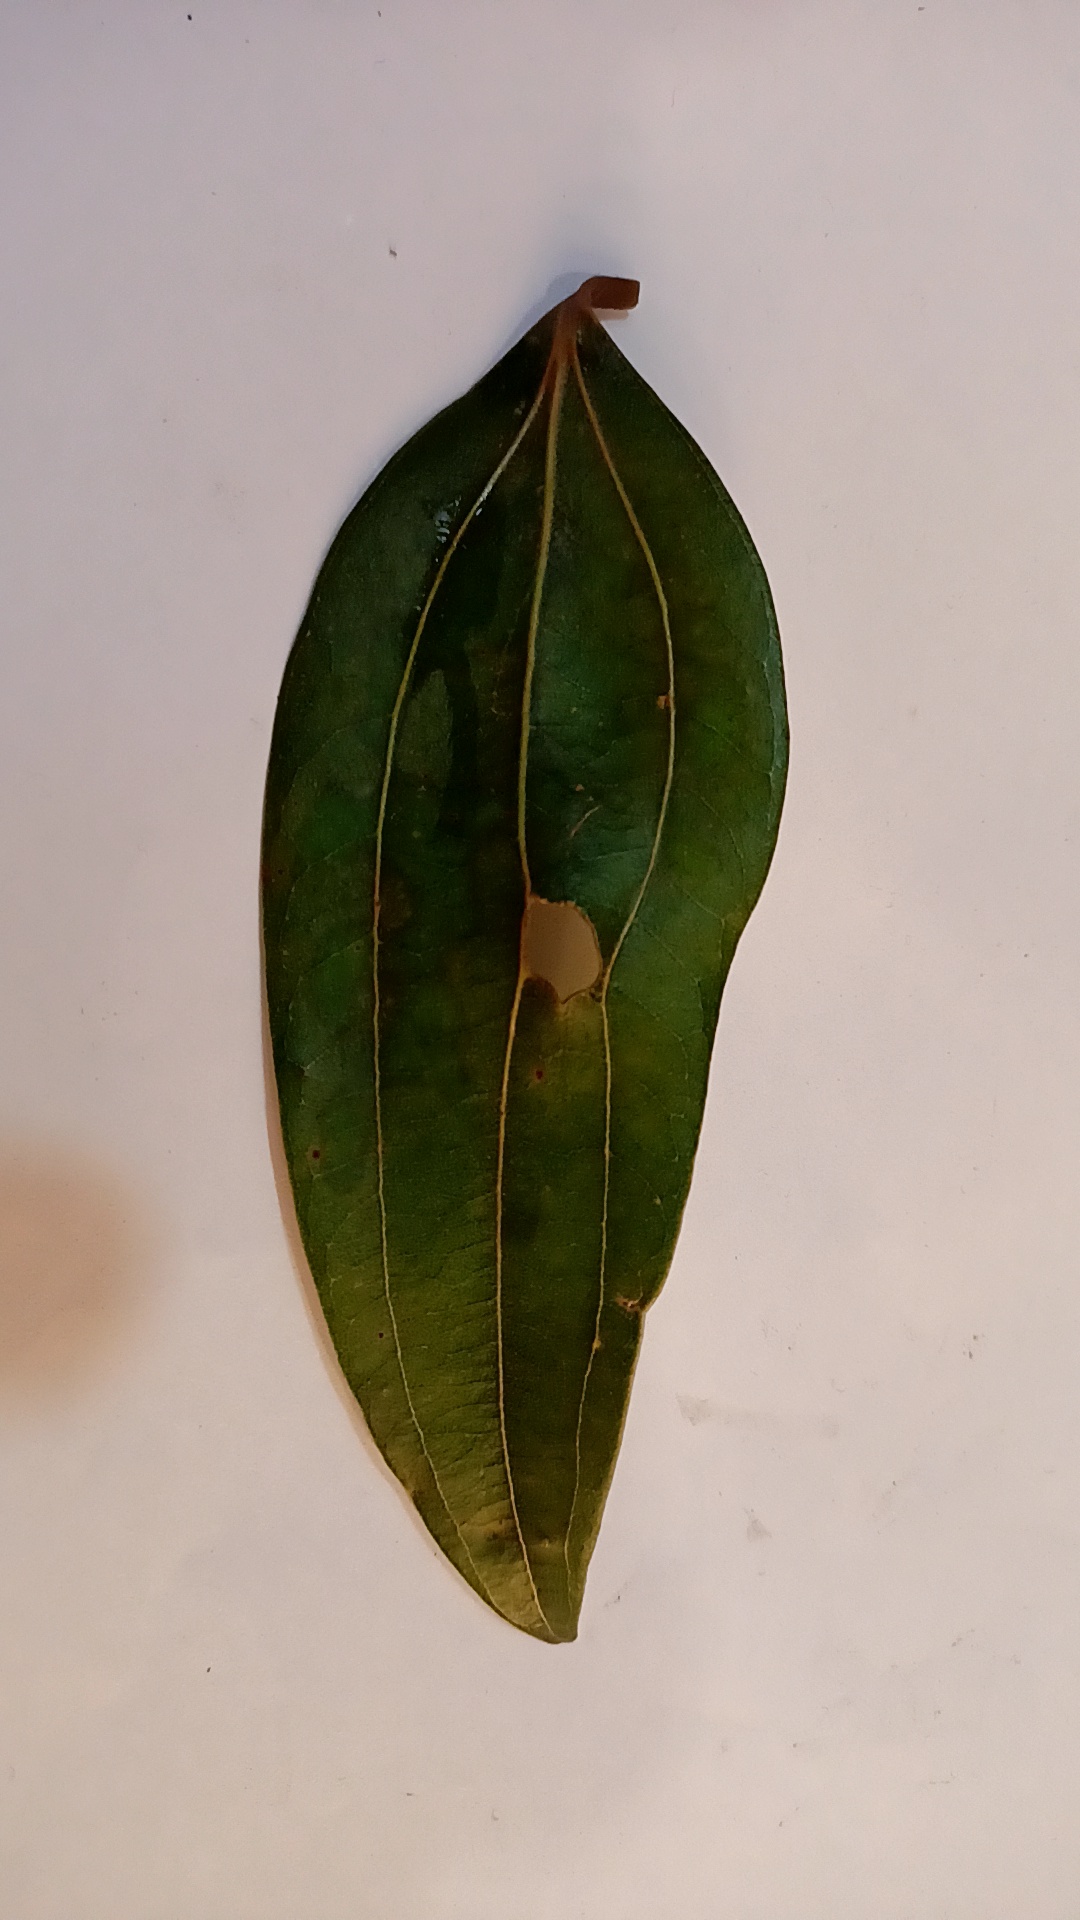
Label: Disease